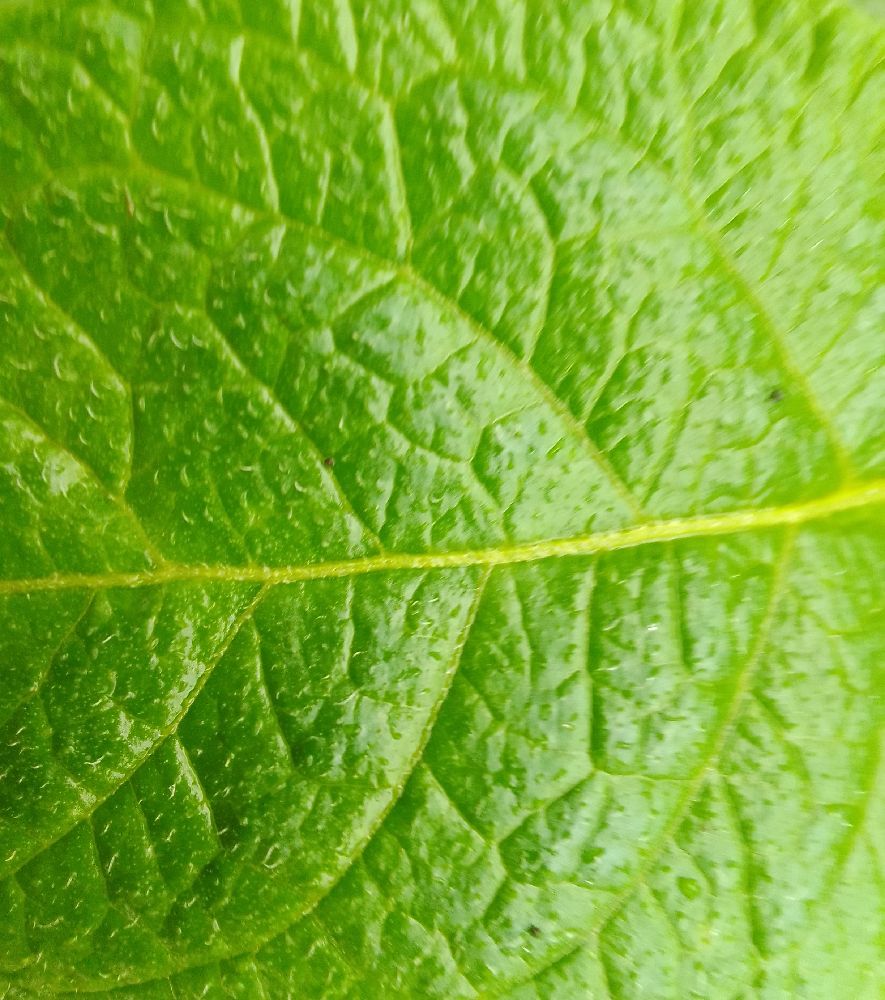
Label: Healthy